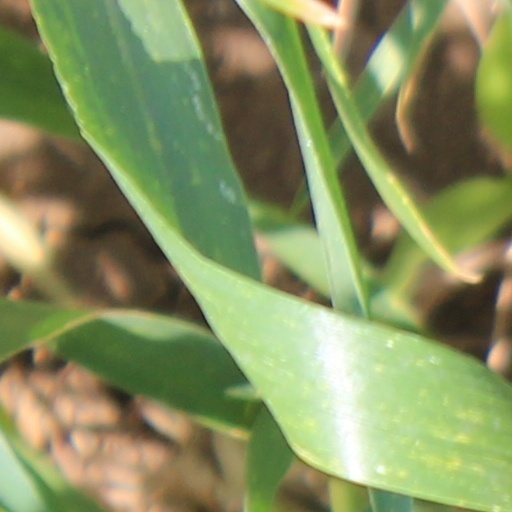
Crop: wheat